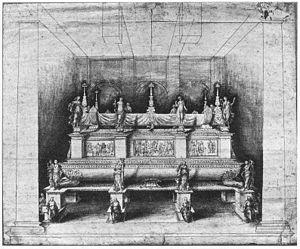
Projet de monument funéraire (Gaston de Foix
Agostino Busti dit Bambaia ou Bambaja, est un sculpteur italien de la Renaissance.